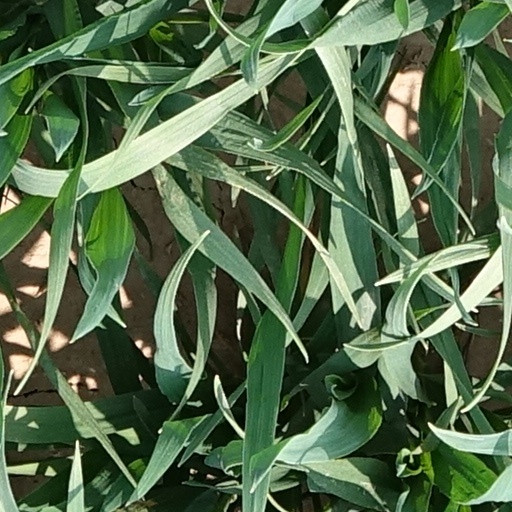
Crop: wheat